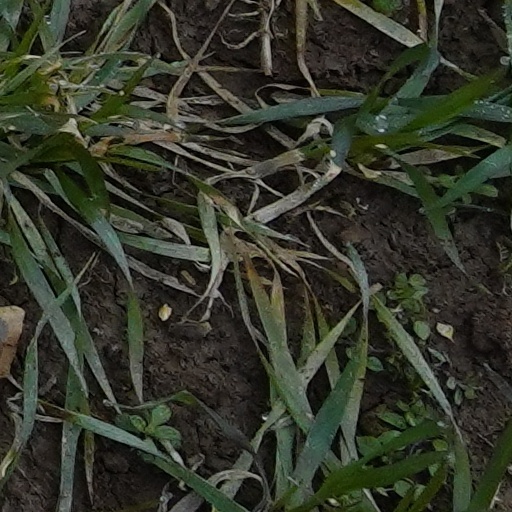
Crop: wheat